Regions Bank Building (Jackson, Mississippi)

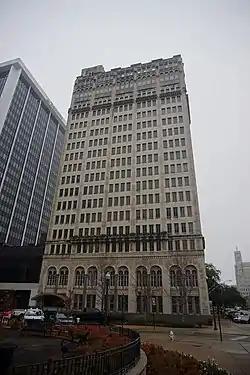

The Regions Bank Building is a historic high-rise building in Jackson, Mississippi, USA. It was designed in the Renaissance Revival architectural style, and it was completed in 1929. It is the third tallest building in Jackson. As of 2015, it is owned by the Hertz Investment Group, chaired by Judah Hertz.